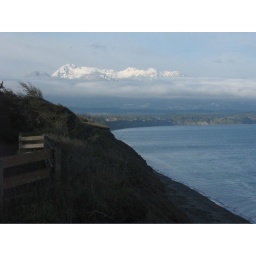
A short break in the clouds in the morning gave us this fleeting view of the mountain from the path behind our camp.